Gordon, Nebraska

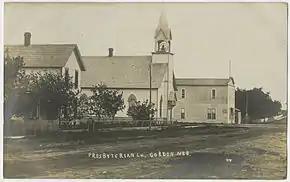
Presbyterian Church on a vintage postcard

As of the census of 2000, there were 1,756 people, 733 households, and 467 families living in the city. The population density was . There were 825 housing units at an average density of . The racial makeup of the city was 82.35% White, 15.43% Native American, 0.28% Asian, 0.06% Pacific Islander, 0.28% from other races, and 1.59% from two or more races. Hispanic or Latino of any race were 1.65% of the population.